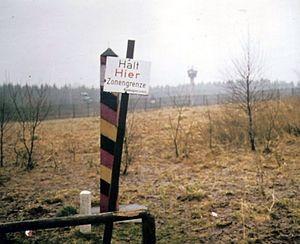
La frontière interallemande est la frontière qui séparait la République fédérale d'Allemagne et la République démocratique allemande de 1949 à 1990. En excluant le mur de Berlin, similaire mais physiquement indépendant, la frontière s'étirait sur 1 393 km de la mer Baltique à la Tchécoslovaquie.